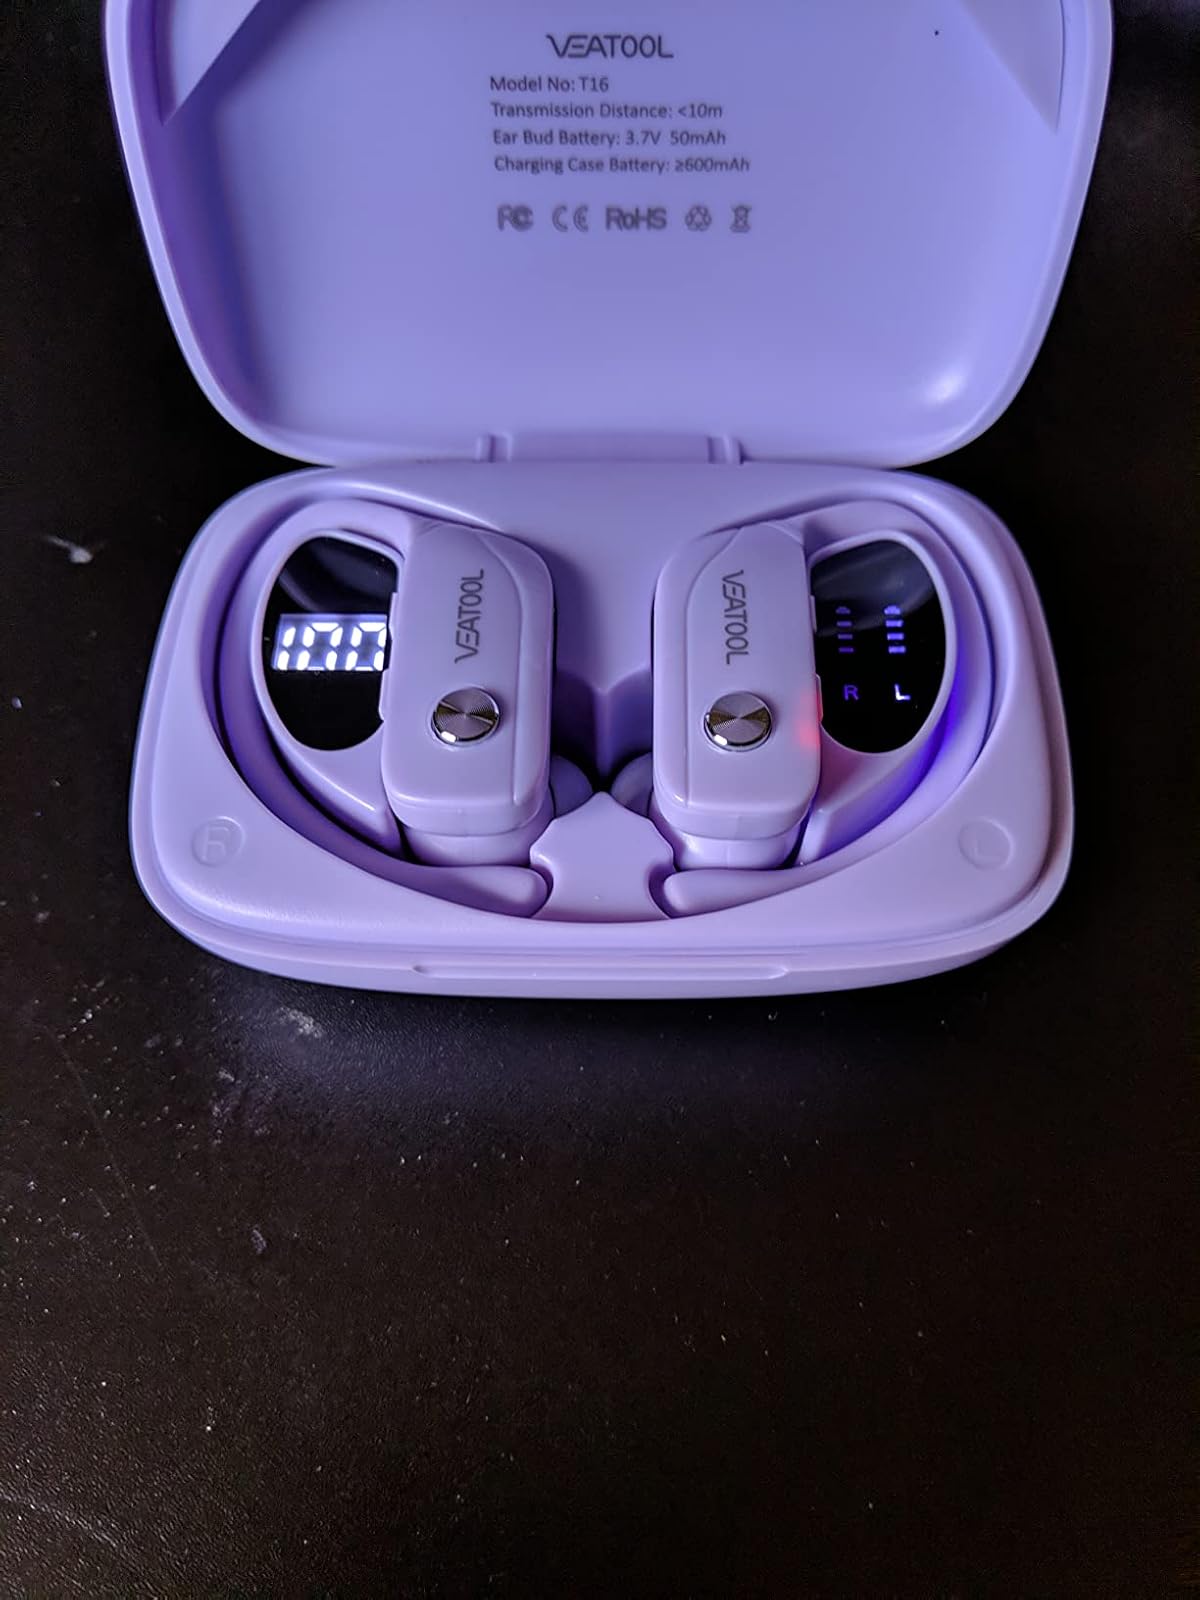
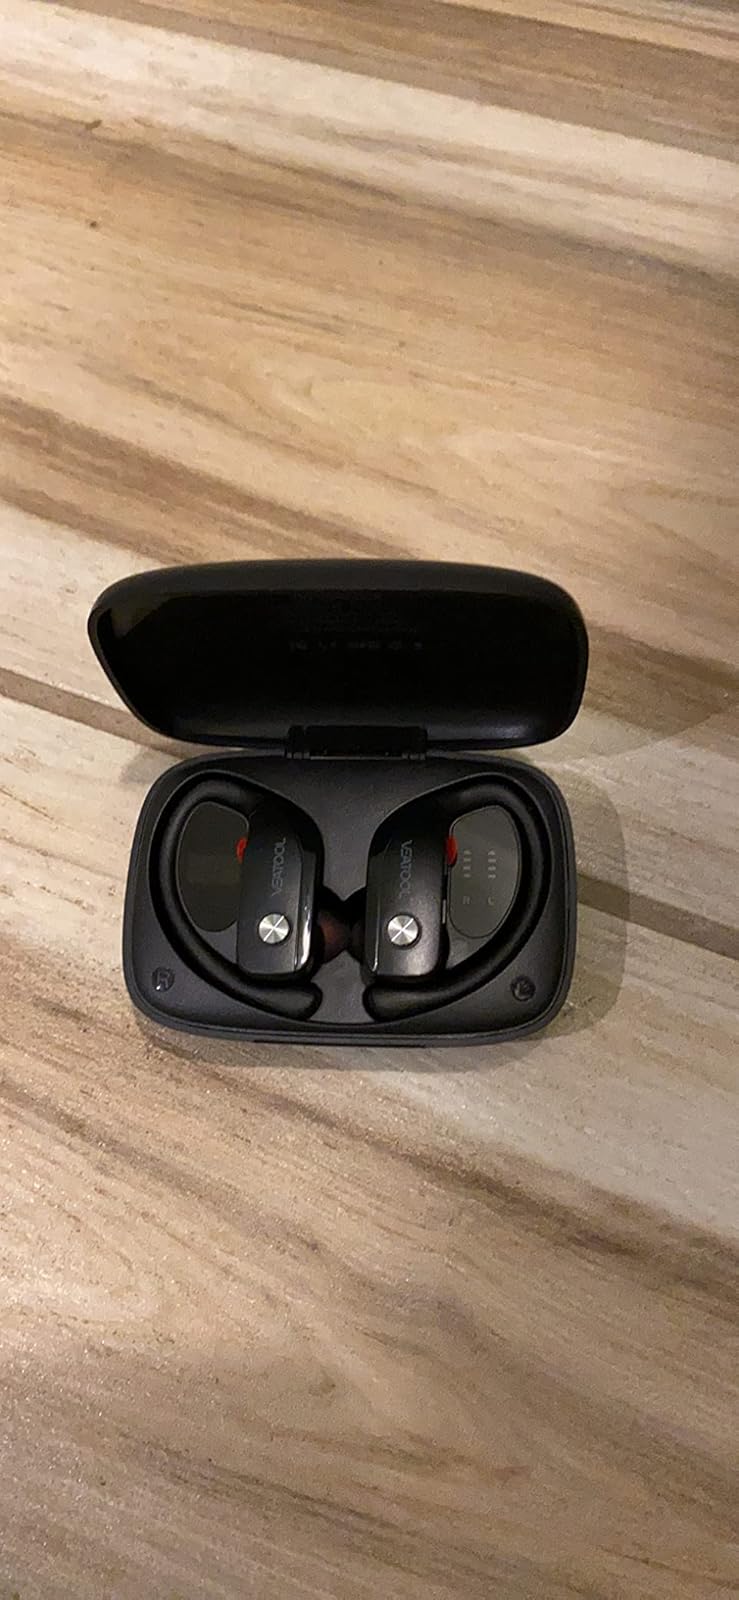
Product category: earbuds
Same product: no